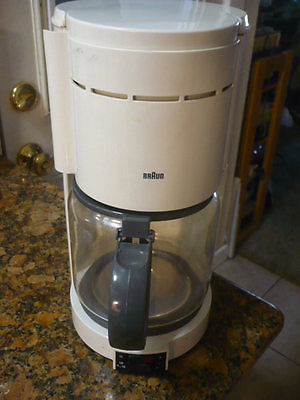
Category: coffee maker